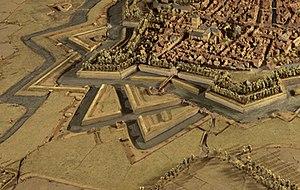
Vue du couvre-face de Menin. Vue centrée sur l'ouvrage pour utilisation dans l'article couvre-face.
Un couvre-face est en fortification bastionnée un ouvrage extérieur composé de 2 parties séparées qui sert à protéger les faces d'un bastion, d'une demi-lune ou d'une contre-garde. Il fut remplacé par la suite dans ce rôle par la contre-garde.